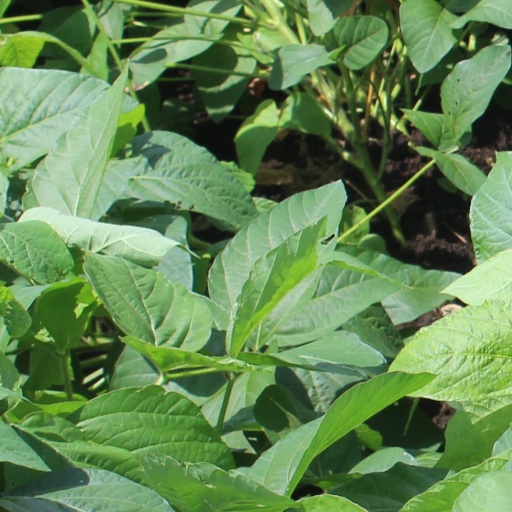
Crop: soybean